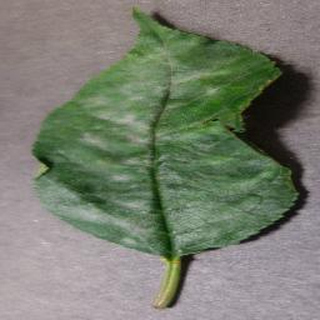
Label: cherry_powdery_mildew